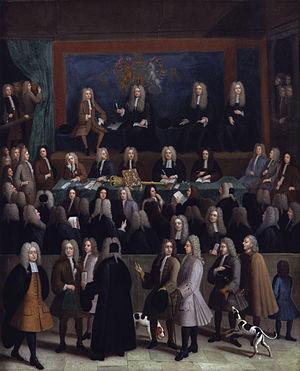
La Court of Chancery était un tribunal britannique. Contrairement aux tribunaux de common law, le système juridique anglais, la Cour de la Chancellerie appliquait les règles de l’equity, une nouvelle juridiction parallèle basée sur les principes de justice et d'équité, permettant de pallier les insuffisances du common law et ses rigidités. Son champ d'action couvrait les fiducies, la propriété, l'administration du patrimoine des malades mentaux et la tutelle des enfants. Elle était dirigée par le Lord Chancelier, puisqu'un de ses rôles était d'être le « gardien de la conscience du roi » : en effet, la Cour de la Chancellerie était à l'origine un corps administratif chargé principalement du droit naturel. Ainsi, elle avait une juridiction plus étendue que les tribunaux de common law, dont elle avait le pouvoir de compléter, de réformer ou d'annuler les décisions dans leur intégralité, et était beaucoup plus flexible. Jusqu'au XIXᵉ siècle, la Cour de la Chancellerie fut capable d'appliquer des traitements beaucoup plus divers que les tribunaux de common law, comme l'injonction de faire, ou la réparation de dommages dans certains cas.
La Maison d'Âpre-Vent, en anglais Bleak House, est le neuvième roman publié par Charles Dickens, d'abord en vingt feuilletons entre mars 1852 et septembre 1853, puis en un volume en 1853.
La Maison d'Âpre-Vent, Bleak House en anglais, neuvième roman publié par Charles Dickens – d'abord en vingt feuilletons entre mars 1852 et septembre 1853, puis en un unique volume la même année –, est l'une de ses premières grandes œuvres panoramiques. Il y décrit l'Angleterre comme une bleak house, c'est-à-dire une « demeure de désolation », que ravage un système judiciaire irresponsable et vénal incarné par le chancelier, engoncé dans la gloire embrumée de la Chancellerie. L'histoire s'enracine en effet dans une succession contestée devant le tribunal, l'affaire « Jarndyce contre Jarndyce », qui affecte de près ou de loin tous les personnages et concerne un testament obscur ainsi que de grosses sommes d'argent.